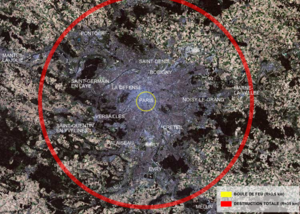
Zone de destruction de Tsar Bomba sur une carte de la région parisienne
La notion de risque de catastrophe planétaire ou de catastrophe globale est introduite en 2008 par le philosophe Nick Bostrom pour désigner un événement futur hypothétique qui aurait le potentiel de dégrader le bien-être de la majeure partie de l'humanité, par exemple en détruisant la civilisation moderne ; il avait proposé également dès 2002 d'appeler risque existentiel un évènement qui pourrait causer l’extinction de l'humanité.
La « Tsar Bomba », ou RDS-202, ou « Objet 602 », est une bombe à hydrogène développée par l’industrie nucléaire de l'Union soviétique.
Une explosion atomique ou explosion nucléaire est le résultat de l'explosion d'une bombe atomique. La première explosion nucléaire provoquée par l'homme a eu lieu aux États-Unis le 16 juillet 1945 au Trinity Test Site près d'Alamogordo.